XHOP-FM

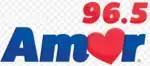
Logo used 2017-2023 with the Amor format

XHOP received its concession on August 30, 1979. It was owned by Salvador García de los Santos and broadcast with 39 kW ERP.